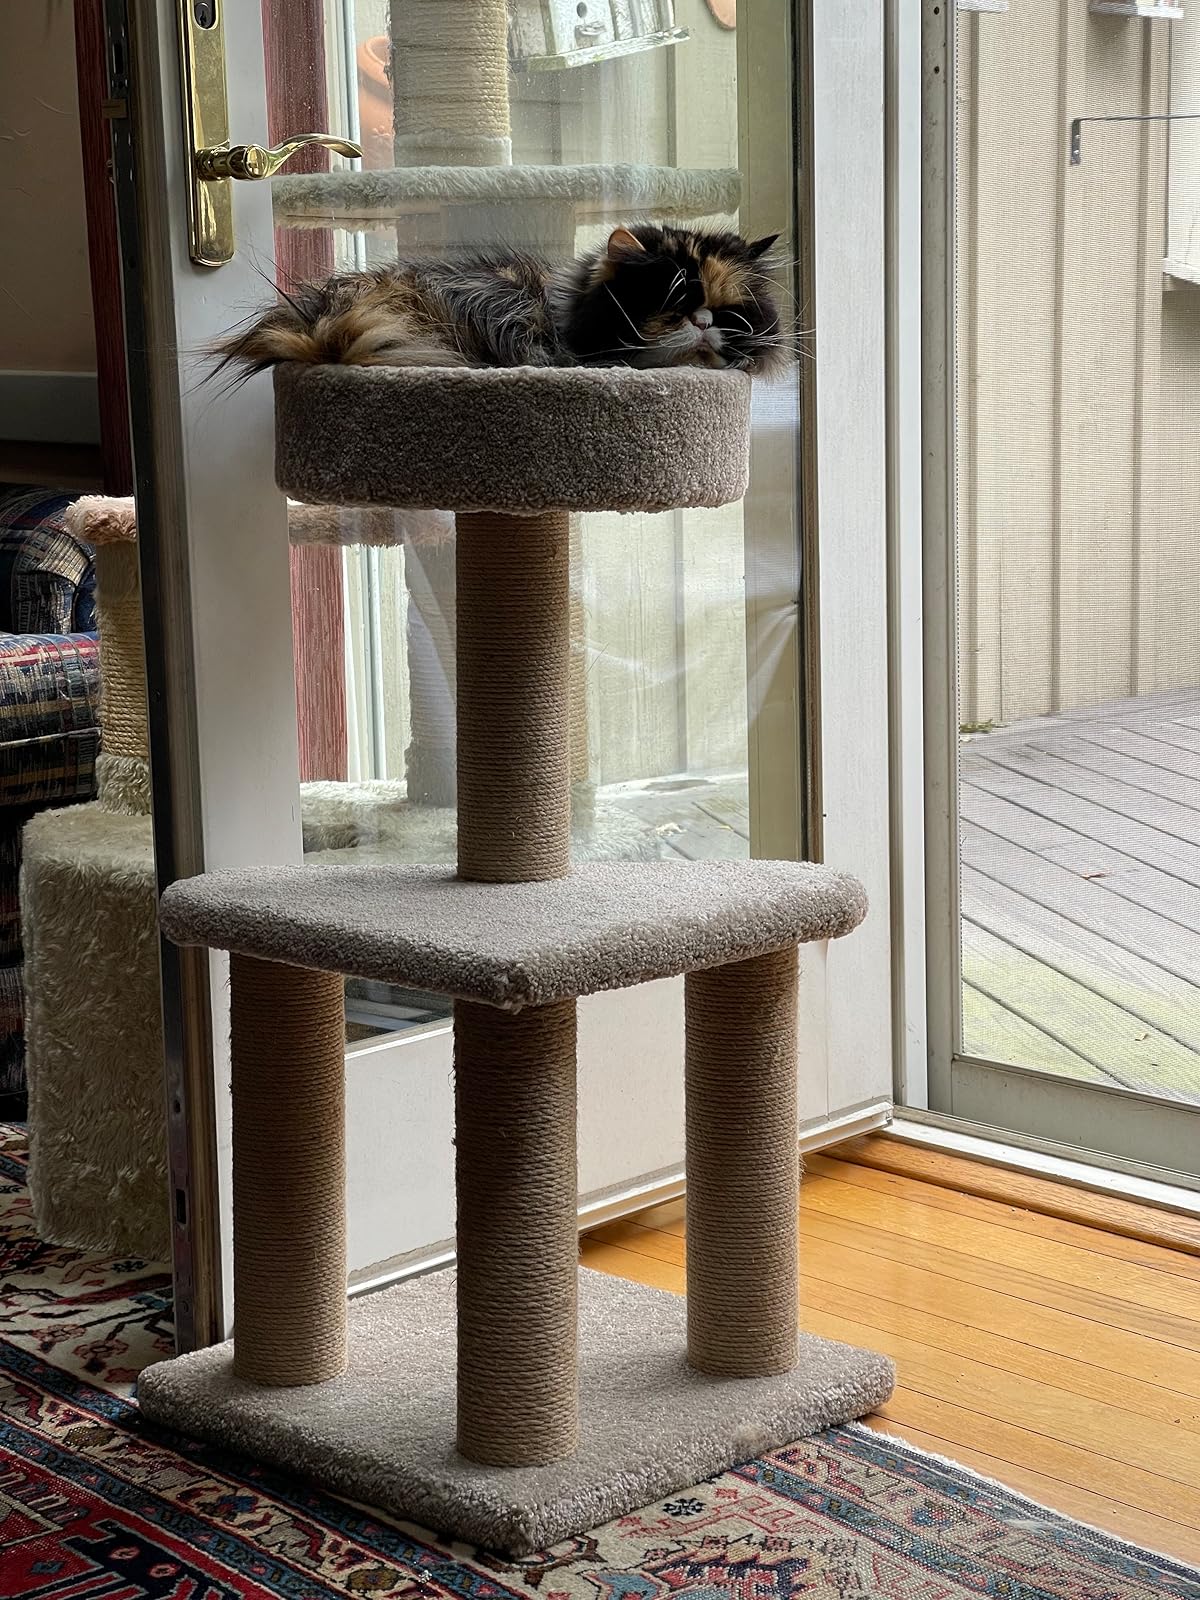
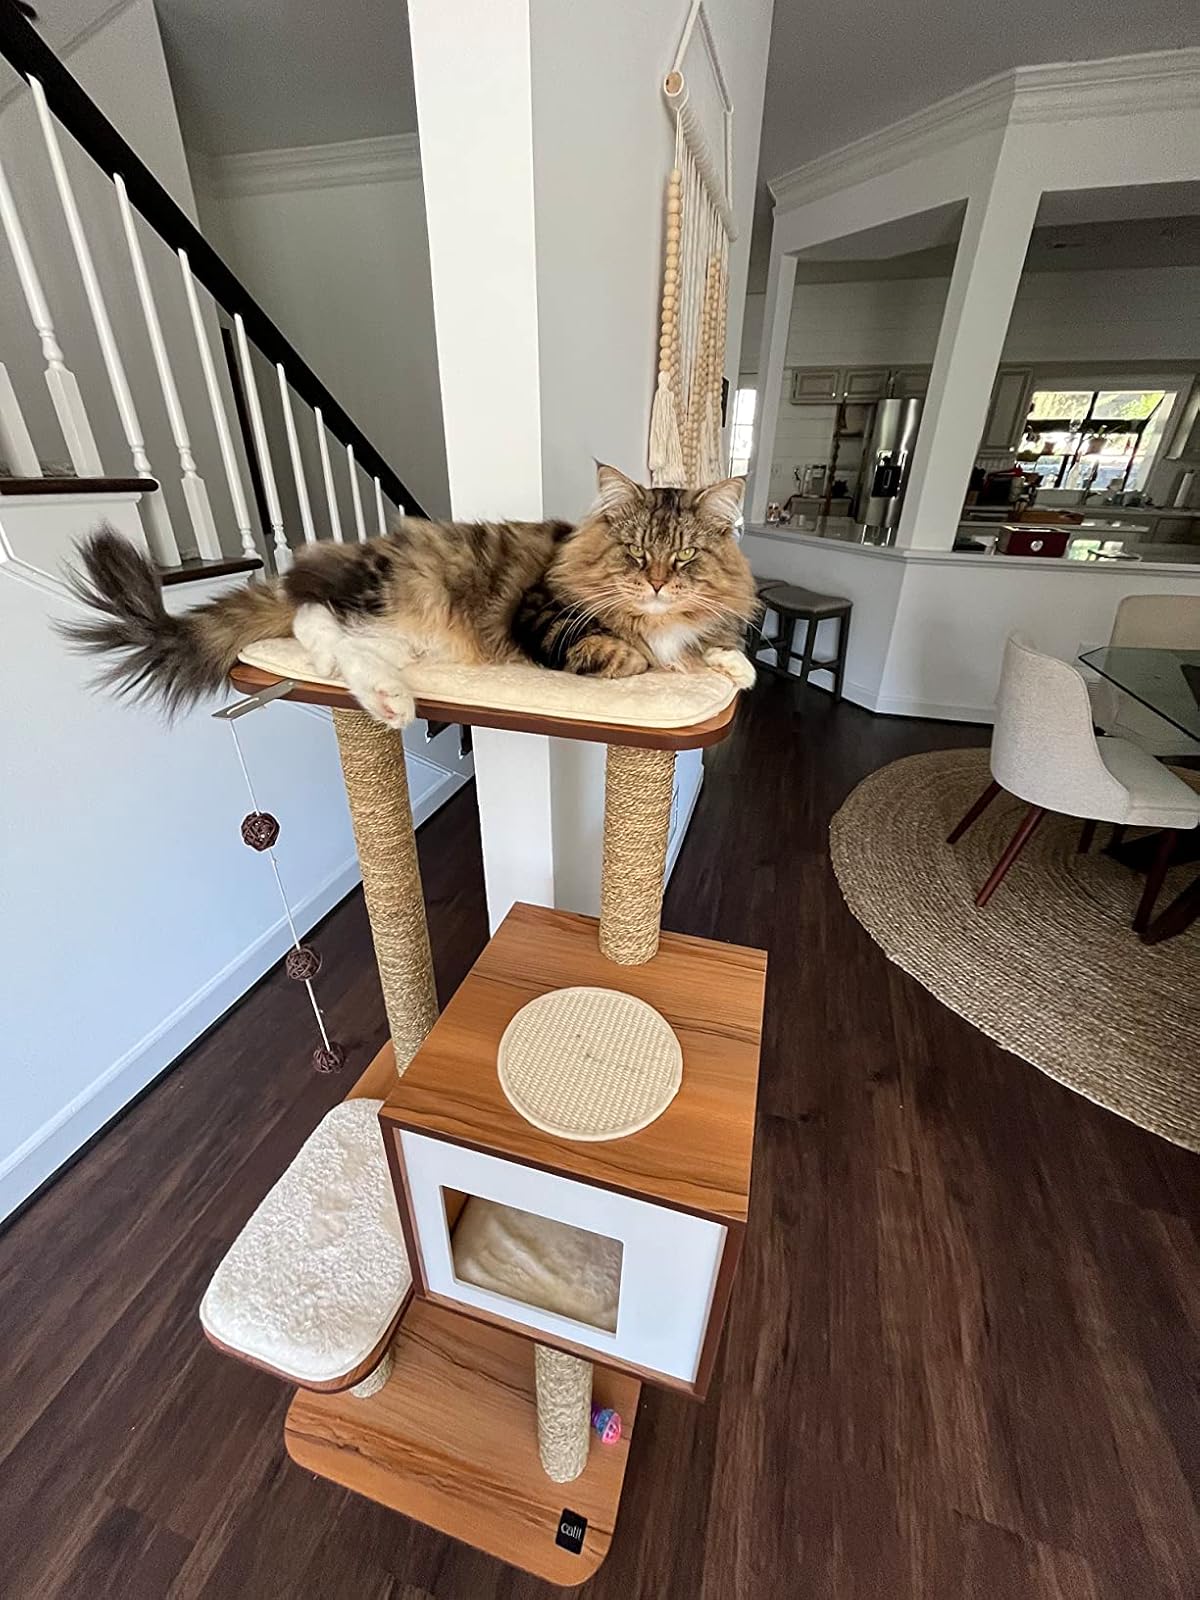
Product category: items_cat tree
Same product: no